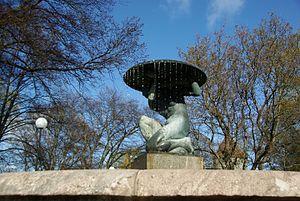
La place des tours est un parc dans le quartier de Vanalinn à Tallinn en Estonie.